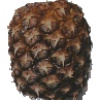
Label: Pineapple 1